Ichigo Kurosaki

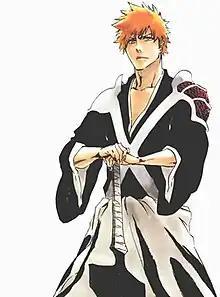
Ichigo Kurosaki as illustrated by Tite Kubo

is a fictional character and the main protagonist of the "Bleach" manga and anime series and its adaptations created by author Tite Kubo. He is a teenage boy who receives Soul Reaper powers after meeting Rukia Kuchiki, a Soul Reaper assigned to patrol around the fictional city of Karakura Town. These powers come at the cost of her own, and as a result, he concedes to work as her stand-in, fighting to protect people from evil spirits called Hollows and sending good spirits, wholes, to a dimension known as the Soul Society. Ichigo appears in other media after the manga series, including the anime television series, four anime films, two original video animations, rock musicals, several video games, light novels and the 2018 live-action film.